Awka-Etiti

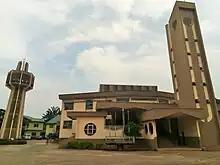
St. Mary's Anglican Church Awka-Etiti

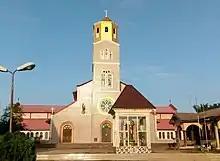
St. Joseph Catholic Church Awka-Etiti

In 1904 the first missionary workers, led by Mrs. Mary Bennett made their appearance in Awka-Etiti. The first C.M.S. mission church was built in Iruowelle village. In 1913 the Roman Catholic mission was also introduced to the Town, which built a church and a school. These two churches rapidly led to a conversion of the majority of Awka-Etiti citizens to Christianity. In 1944 the Awka-Etiti Improvement Union (AIU) was formed, which was the governing body of Awka-Etiti, taking over the mantle of leadership from the traditional Council of Elders meeting (Okwu Azu-Oji). The name of the town was officially changed to Awka-Etiti by the AIU in 1946.